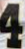
Number: 4